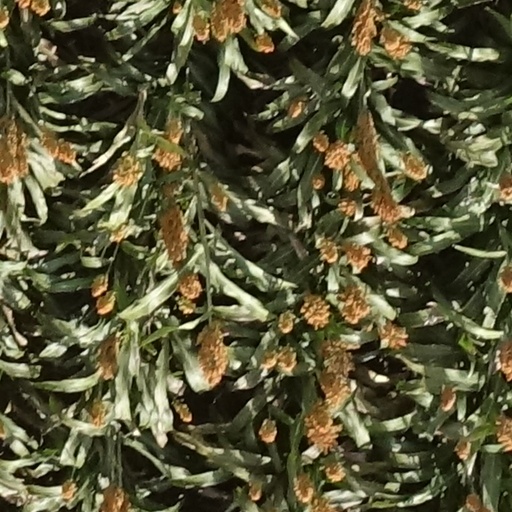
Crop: sorghum